Artificial heart

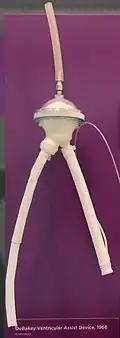
1966 DeBakey ventricular assist device.

On 21 April 1966, Michael DeBakey and Liotta implanted the first clinical LVAD in a paracorporeal position (where the external pump rests at the side of the patient) at The Methodist Hospital in Houston, in a patient experiencing cardiogenic shock after heart surgery. The patient developed neurological and pulmonary complications and died after few days of LVAD mechanical support. In October 1966, DeBakey and Liotta implanted the paracorporeal Liotta-DeBakey LVAD in a new patient who recovered well and was discharged from the hospital after 10 days of mechanical support, thus constituting the first successful use of an LVAD for postcardiotomy shock.